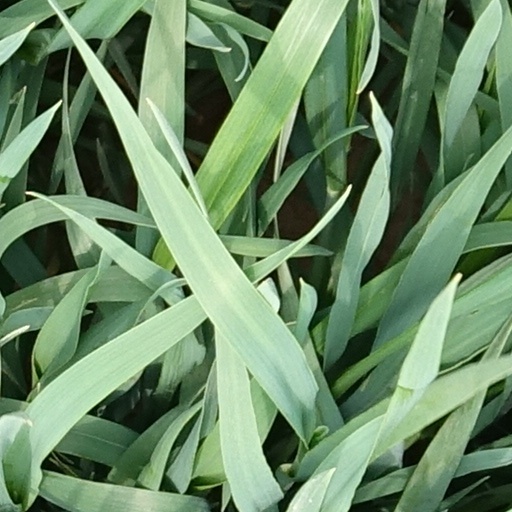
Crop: wheat